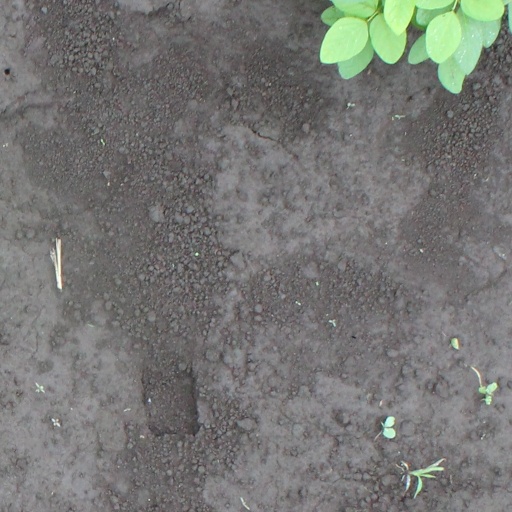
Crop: soybean